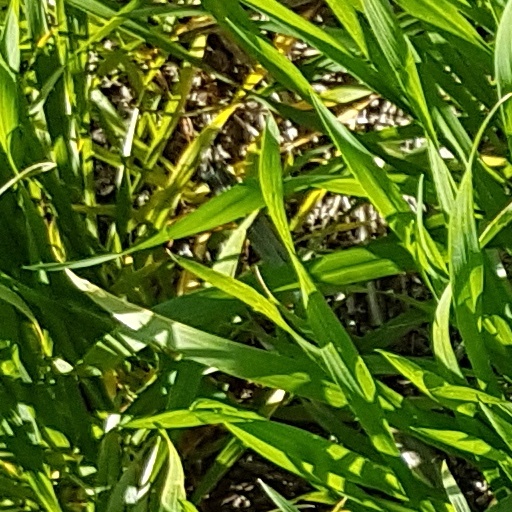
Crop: wheat